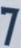
Number: 7